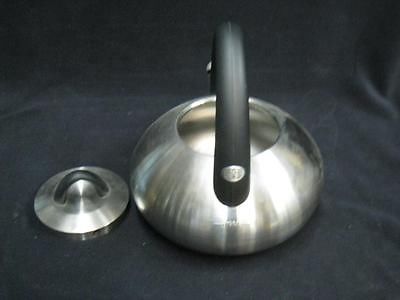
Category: kettle